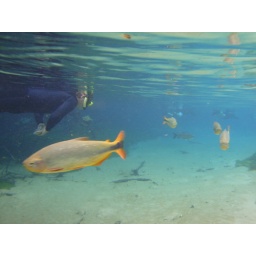
[Brasil] Bonito, snorkeling in clear water river